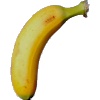
Label: Banana Lady Finger 1